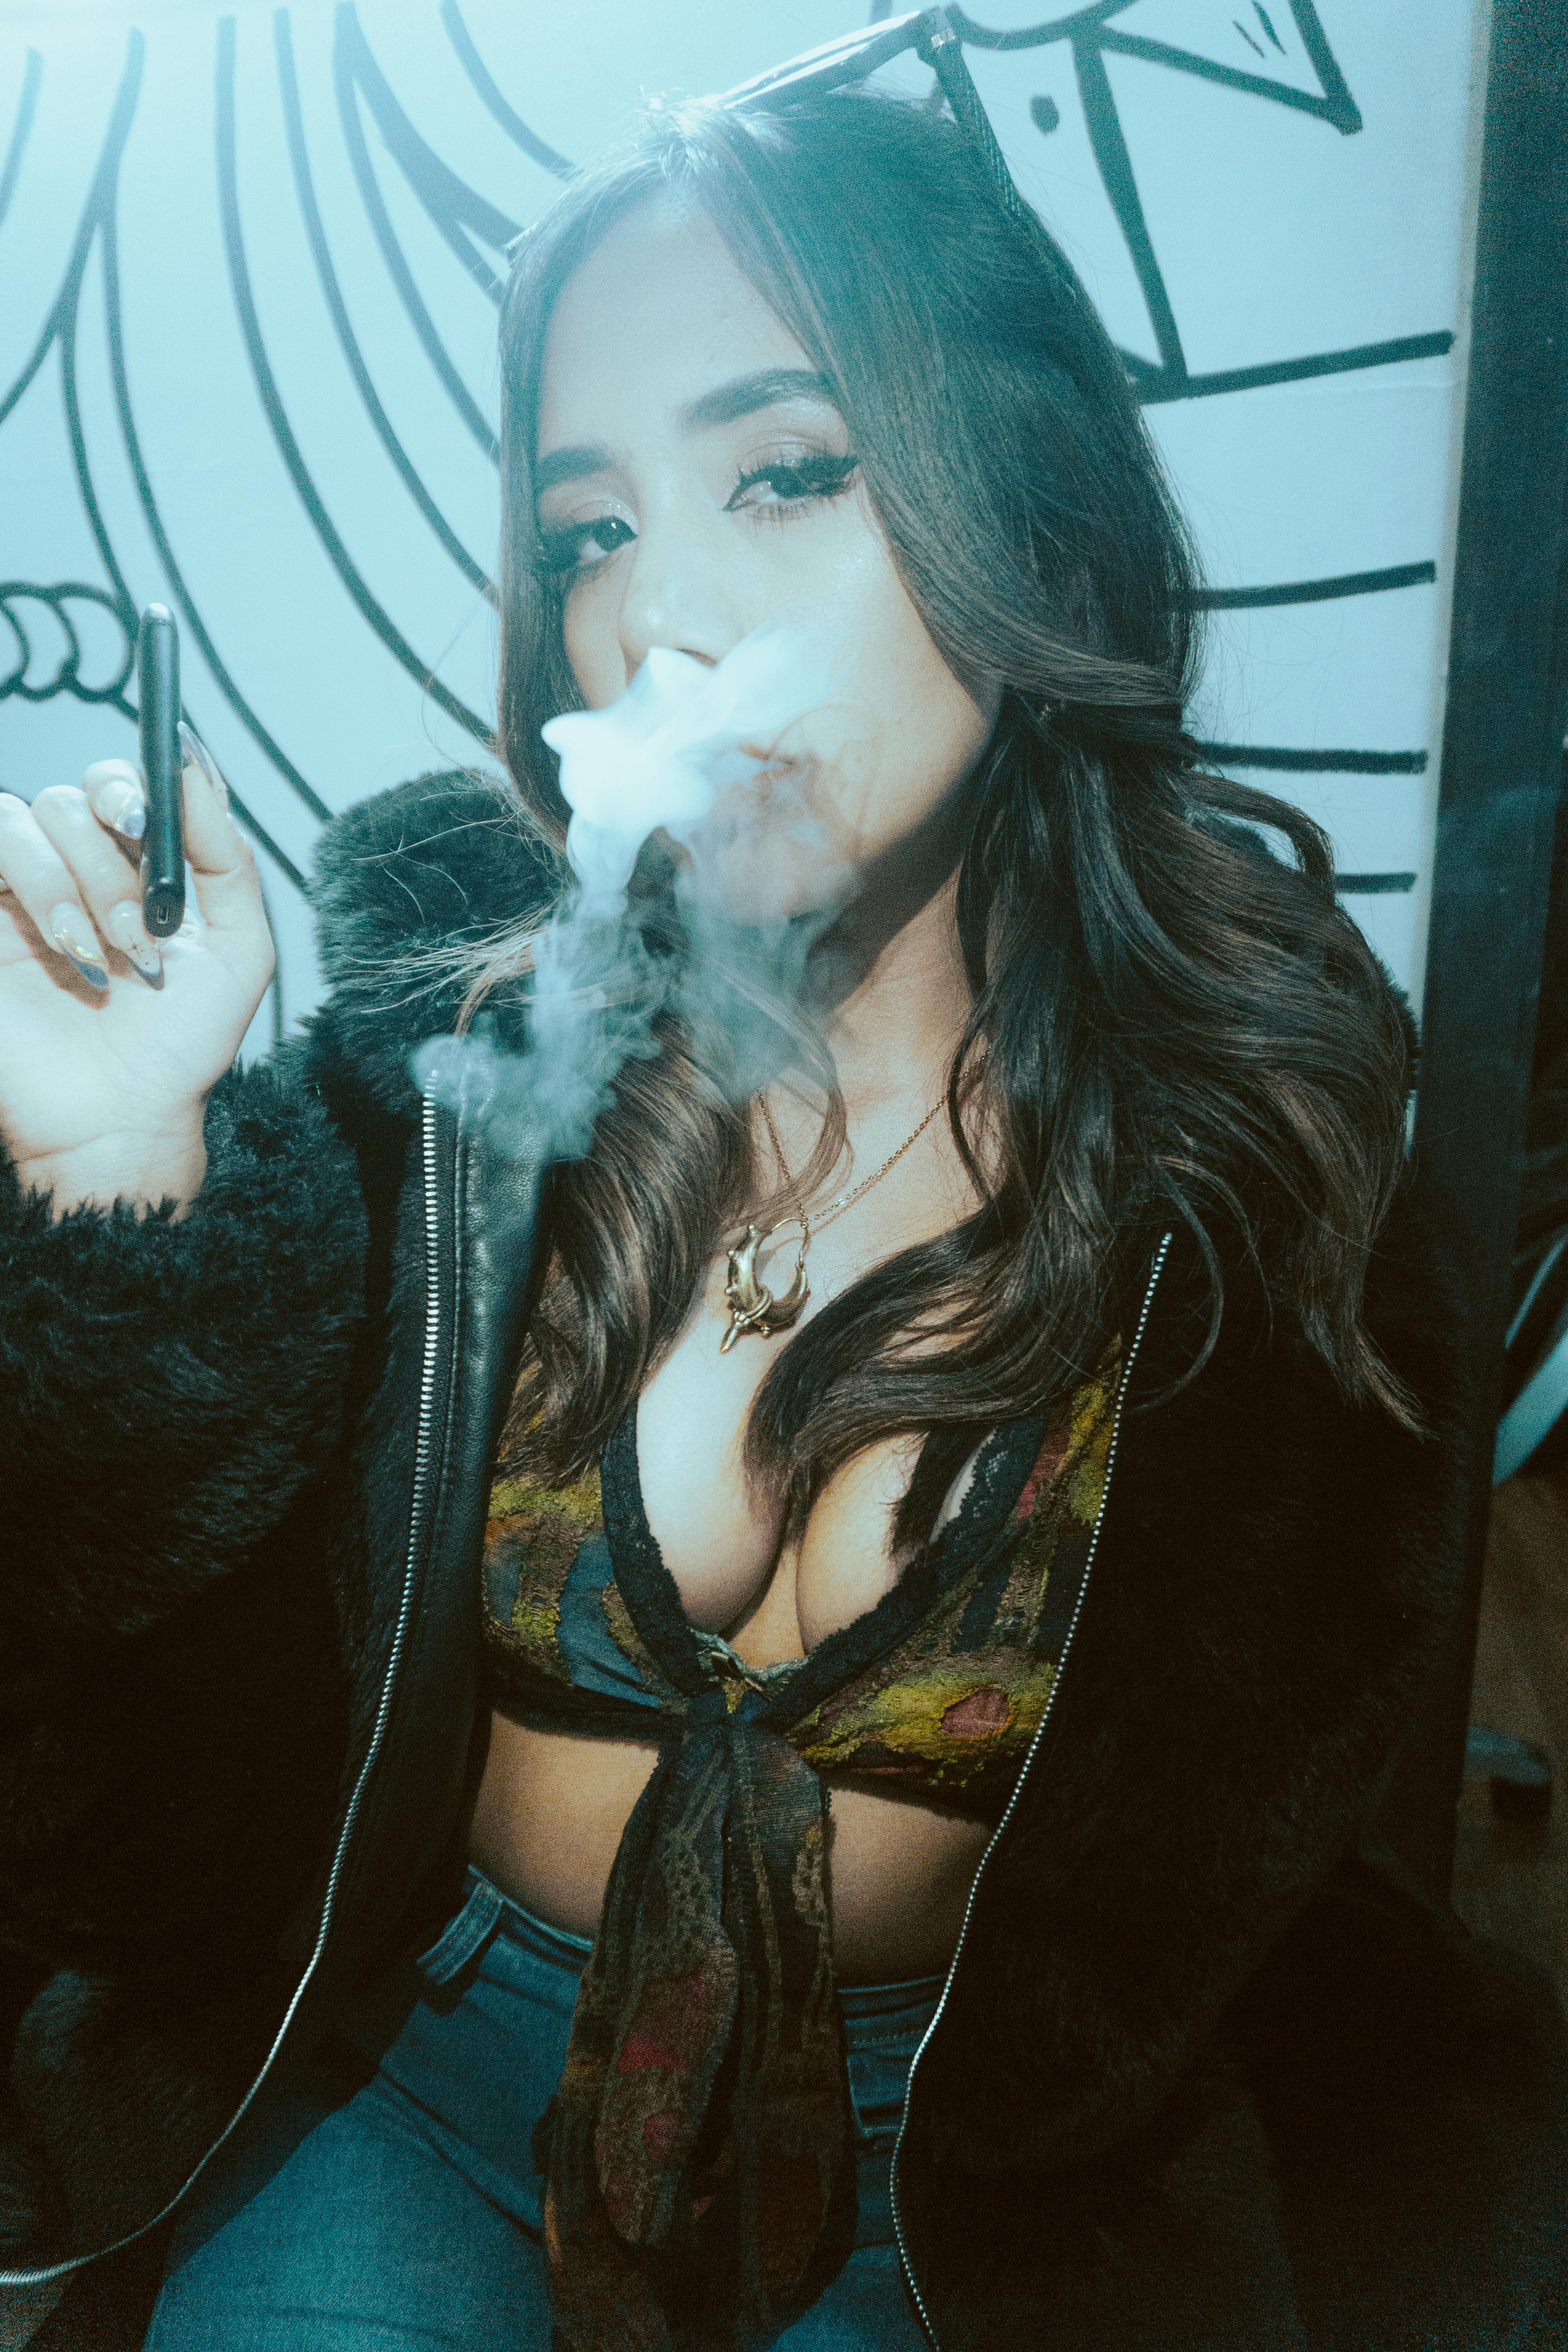
woman, lips, smoking, black hair, tobacco products, long hair, cigarette, tobacco, cosmetics, nail, model, smoke, photo shoot, lipstick, drinking